Minahasan cuisine

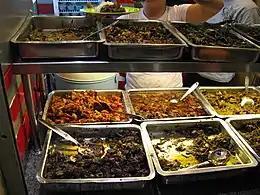
Examples of Manado dishes

Minahasan cuisine or Manado cuisine is the cooking tradition of the Minahasan people of North Sulawesi, Indonesia. It is popularly known as "Manadonese cuisine" after Manado, the capital of the province, although other cities in Northern Sulawesi, such as Bitung, Tomohon and Tondano, are also known as Minahasan culinary hotspots. Manadonese cuisine is known for its rich variations in seafood, generous amount of spices, extra-hot condiments, exotic meats, and European-influenced cakes and pastries.